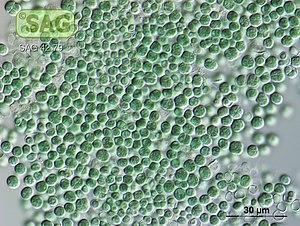
Chroococcidiopsis est l'une des cyanobactéries les plus primitives connues. Il s’agit d’un genre de bactérie photosynthétique de forme coccoïdale. Bien qu’il existe une diversité d’espèces et de souches cultuivées au sein de ce genre affichant une certaine diversité de phénotypes, certains membres du genre sont connus pour leur capacité à survivre dans des conditions environnementales difficiles, telles que des températures élevées et faibles, des rayonnements ionisants ou encore une salinité élevée. Ces cyanobactéries sont ainsi qualifiés d'extrémophiles.